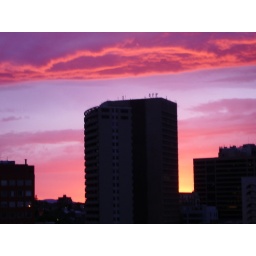
The orange in the sky only lasted a few seconds